Dana Brooke

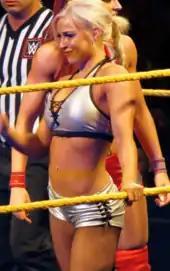
Brooke performing at NXT live event in 2015.

Brooke made her first televised in-ring debut and defeated Blue Pants on the April 15, 2015 episode of "NXT". Brooke was given the entrance theme music titled "Respectful" by CFO$. In the midst of this ongoing feud between Bayley and Emma, Brooke defeated Bayley with a help from Emma on the April 29 episode of "NXT", prompting Brooke to form an alliance with Emma. At , Brooke and Emma lost to Bayley and Charlotte after Charlotte pinned Emma. Brooke competed in a fatal–four way match on the August 22 taping of (aired on the August 26 episode of "NXT"), where Brooke lost after Emma picked up the victory by pinning Becky Lynch.